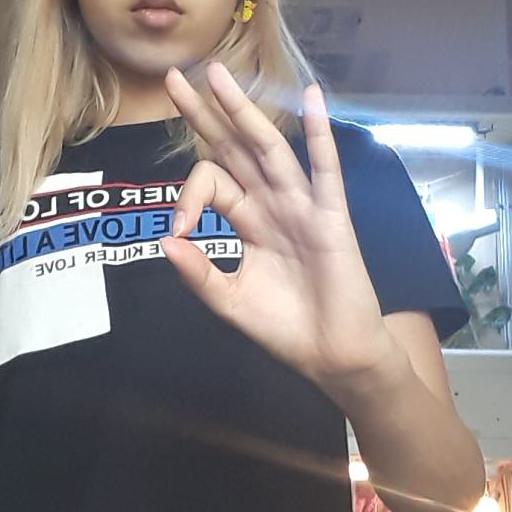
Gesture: ok